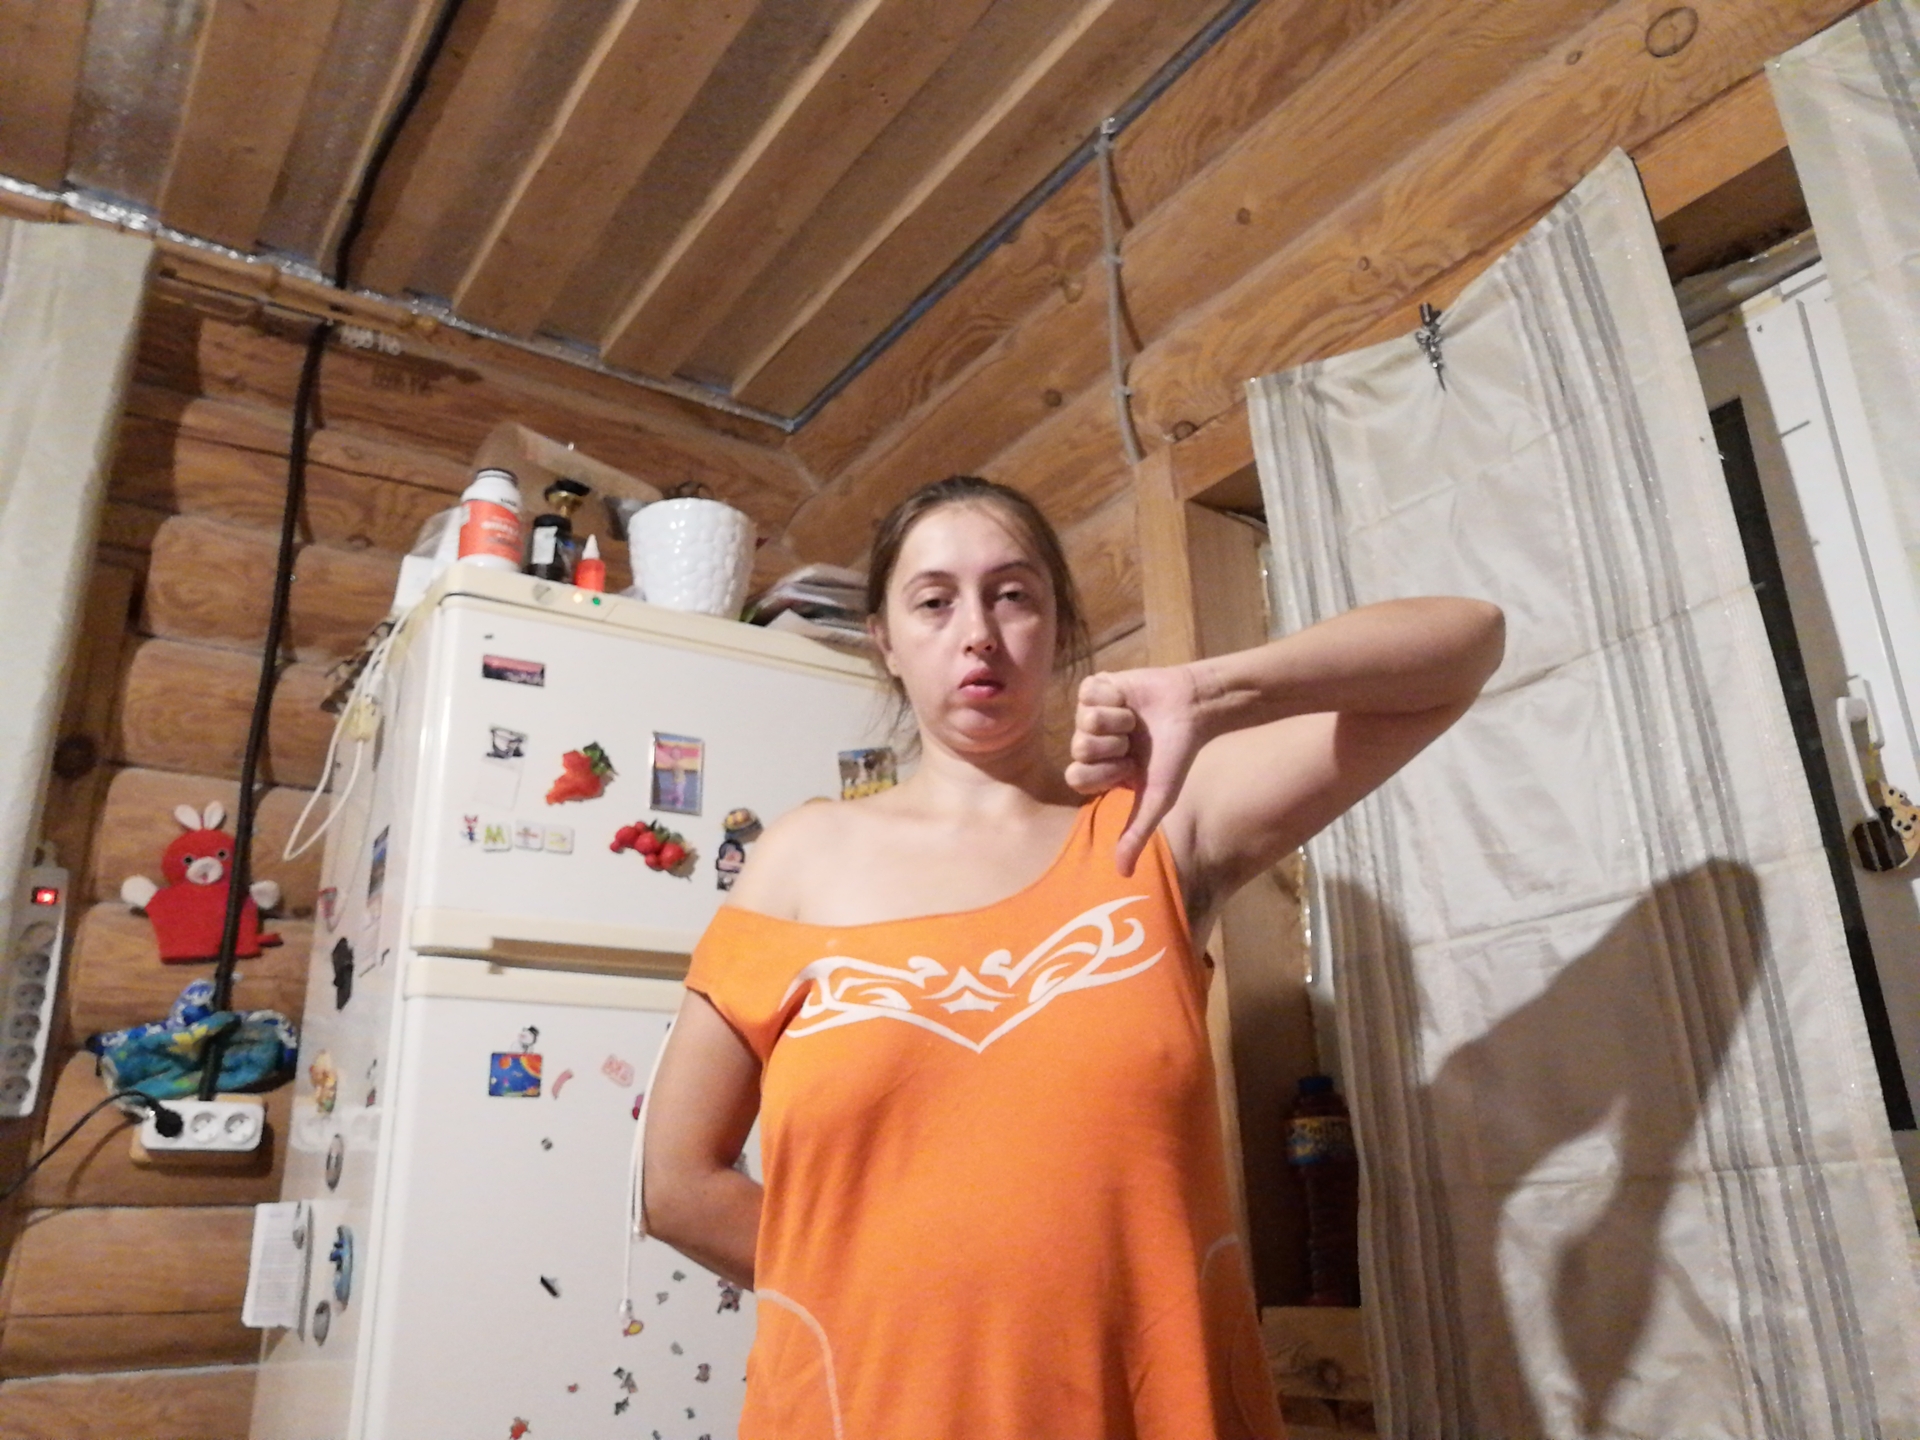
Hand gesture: dislike